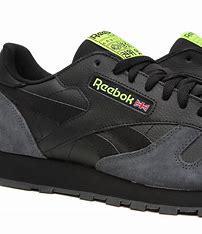
Brand: Reebok
Model: Classic